Ashley, New Forest

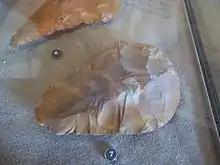
Stone Age hand axe found at Ashley, now on display in the Red House Museum

Humans have lived in the Ashley area for thousands of years. Two Palaeolithic hand axes were found in gravel excavated from the gravel pits at Ashley, and are now in the Red House Museum in Christchurch, Dorset. A third axe was found in 1962.